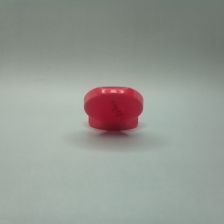
Color: red/orange/pink/fuchsia/brown
Cap type: flip-top cap